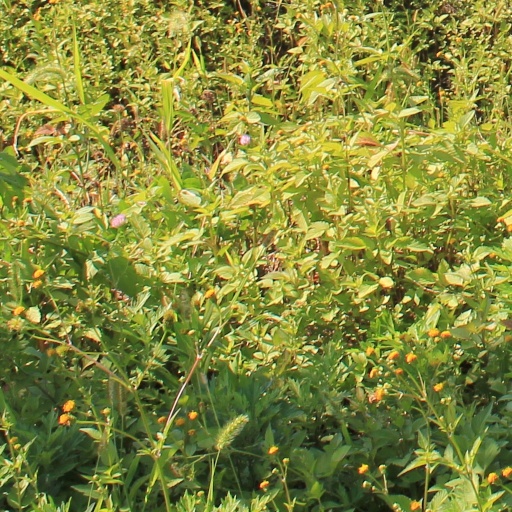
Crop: grape